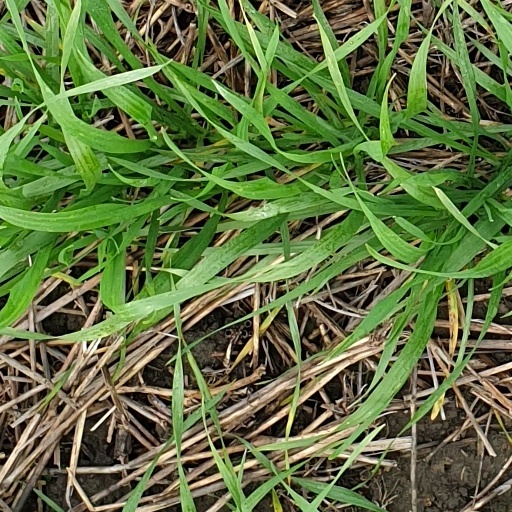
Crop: wheat